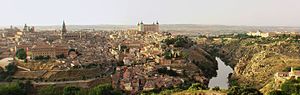
Toledo (Spanien) / Natur
Toledo
Toledo er en by i det centrale Spanien, ca. 75 kilometer syd for Madrid. Den er hovedstad i provinsen Toledo og i den selvstyrende del Castilla-La Mancha. pr. 2005 har Toledo en befolkning på 75.578.